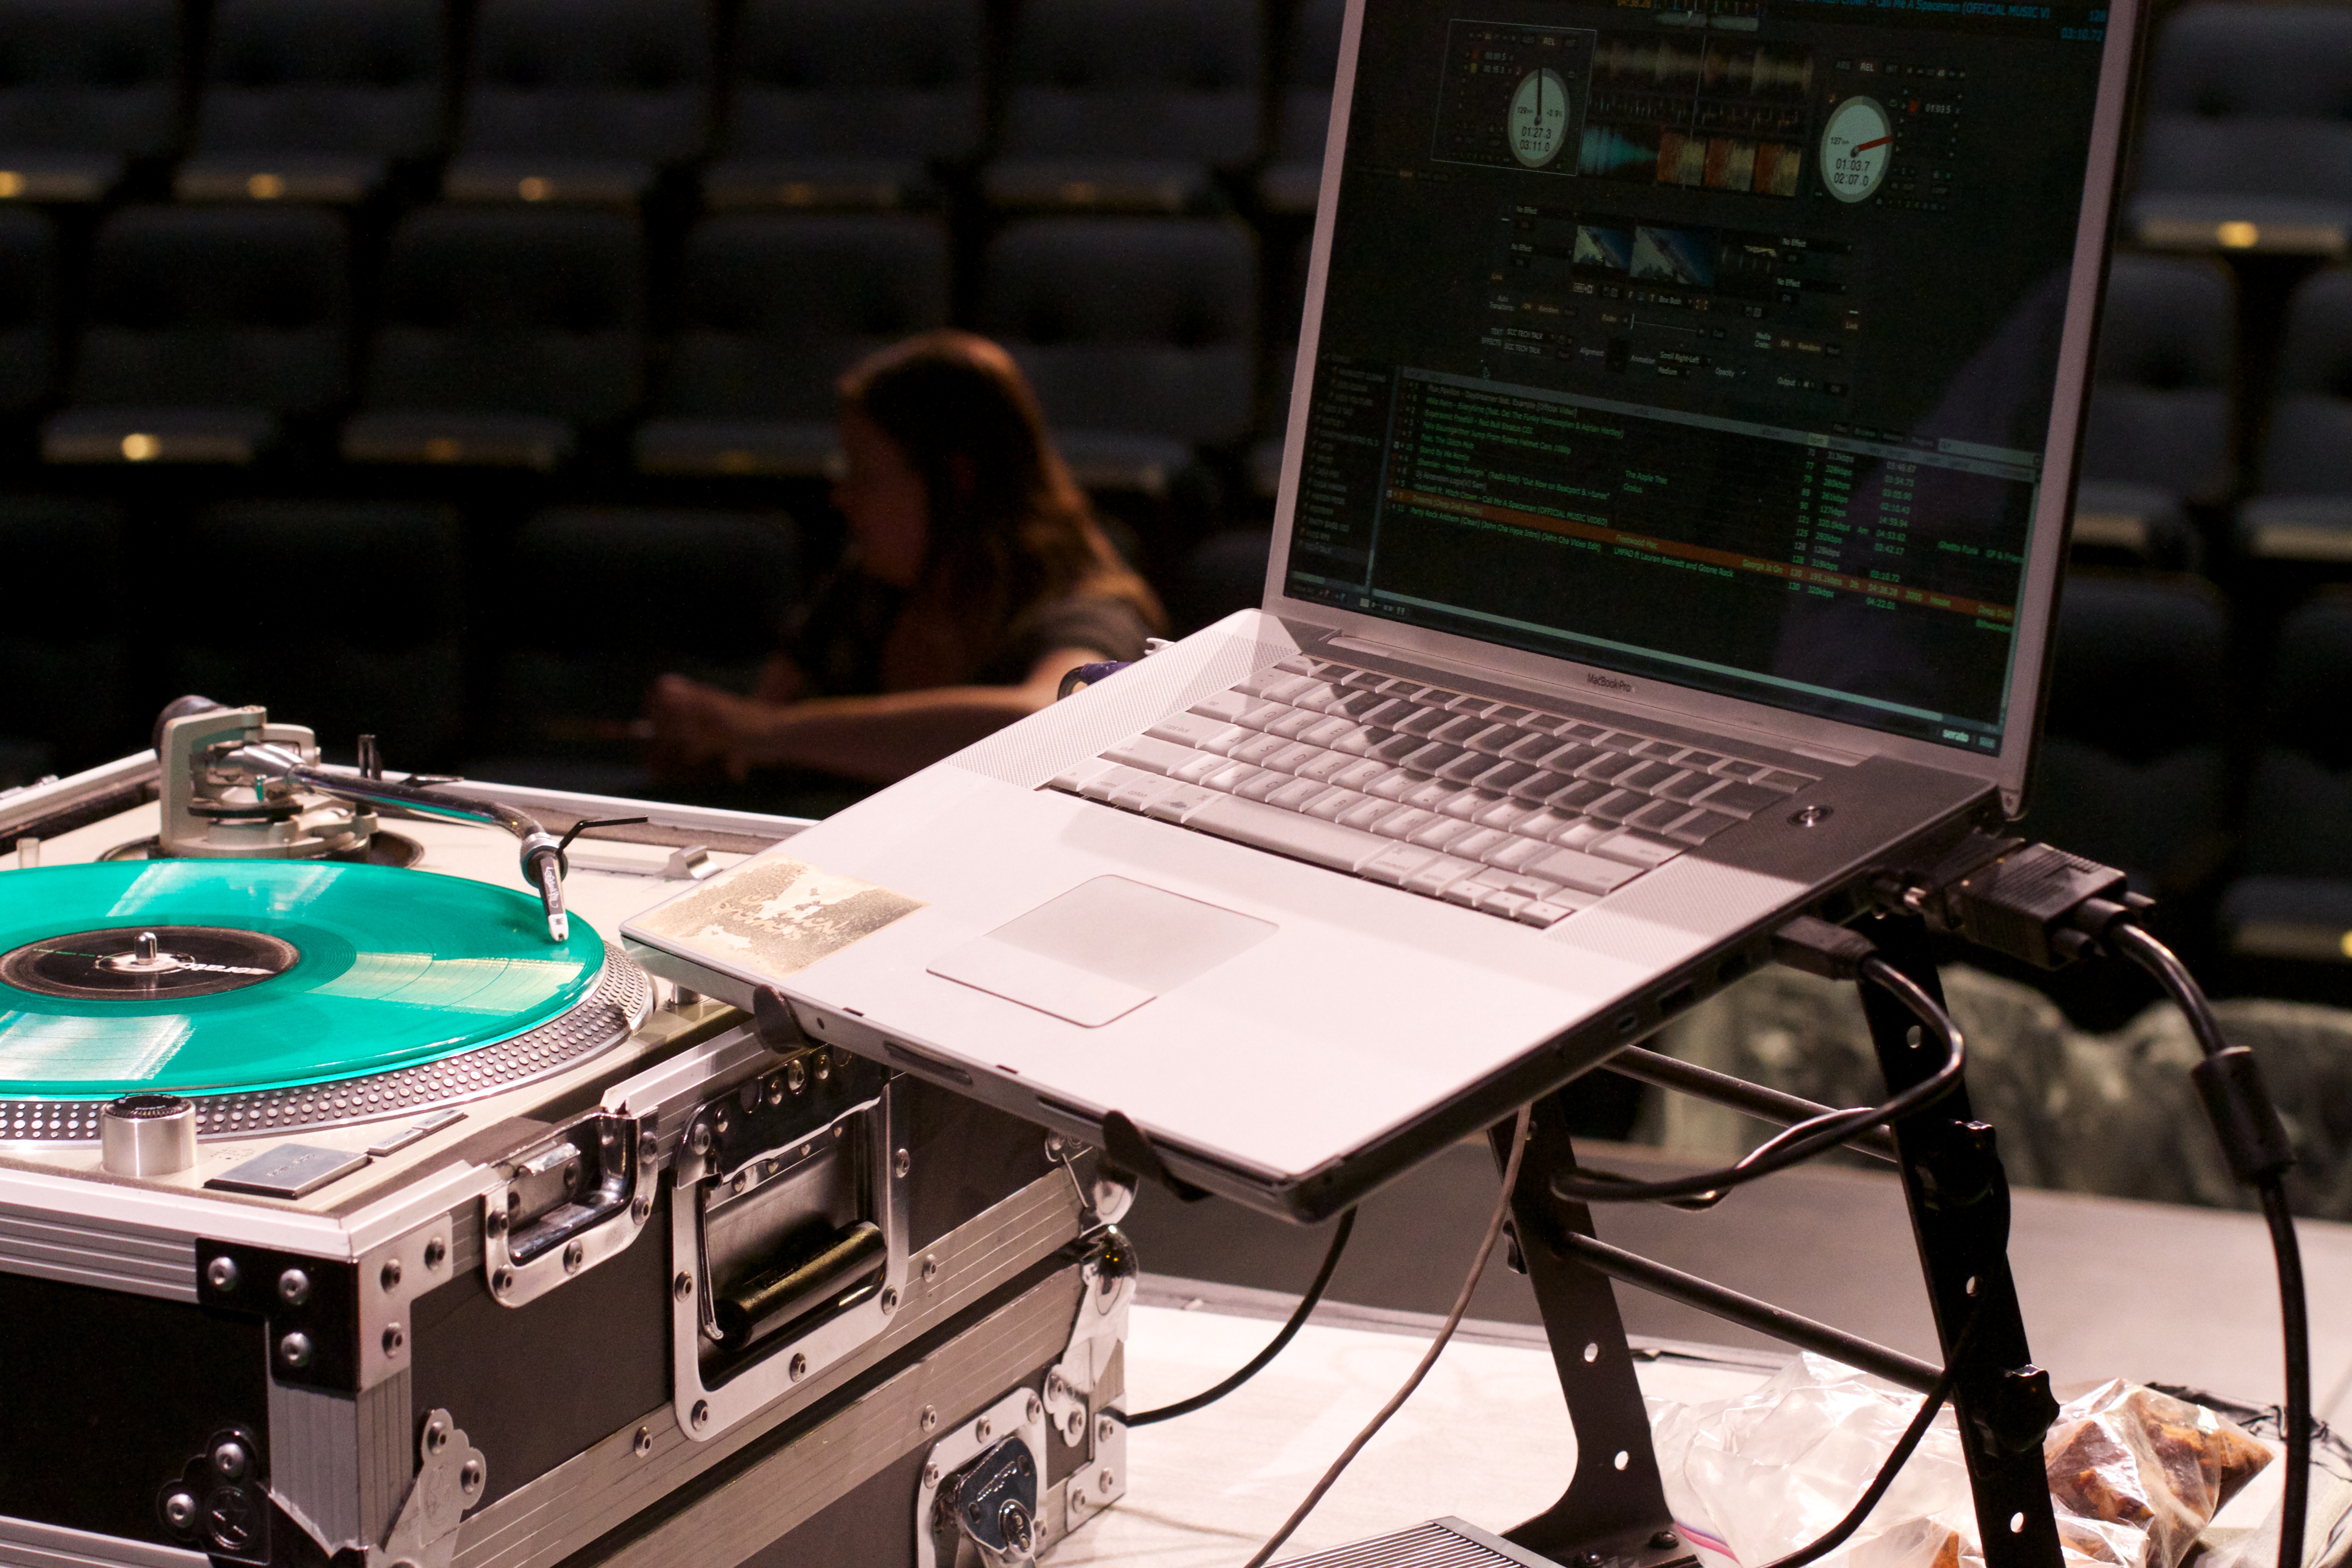
technology, electronics, scctechtalks, personal computer, personal computer hardware, electronic instrument